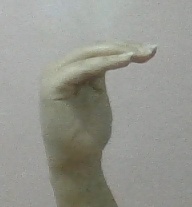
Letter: haa